St. James Town

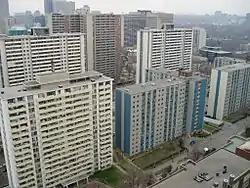
Many of St. James Town's highrises were originally designed after the Second World War, inspired by Le Corbusier's towers in the park concept.

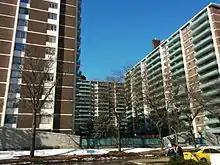
View of St. James Town highrises from street level

St. James Ward was rezoned in the 1950s, and the nineteenth century homes were leveled, and apartment towers — inspired by Le Corbusier's "Towers in the Park" concept — were erected. Each tower was named after a major Canadian city with some accommodating over 1000 residents. The 14 story Quebec was completed in 1959, the 18 story Victoria in 1965, and The Toronto's 24 floors in 1967. In the same census time period (1961 - 1971) St. James Town's population grew to 11,462 from only 862.